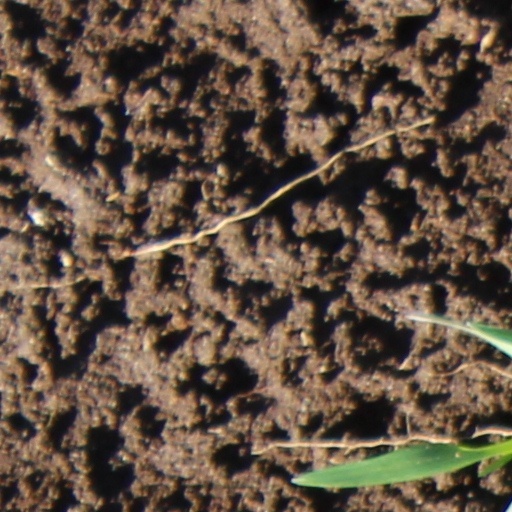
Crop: wheat